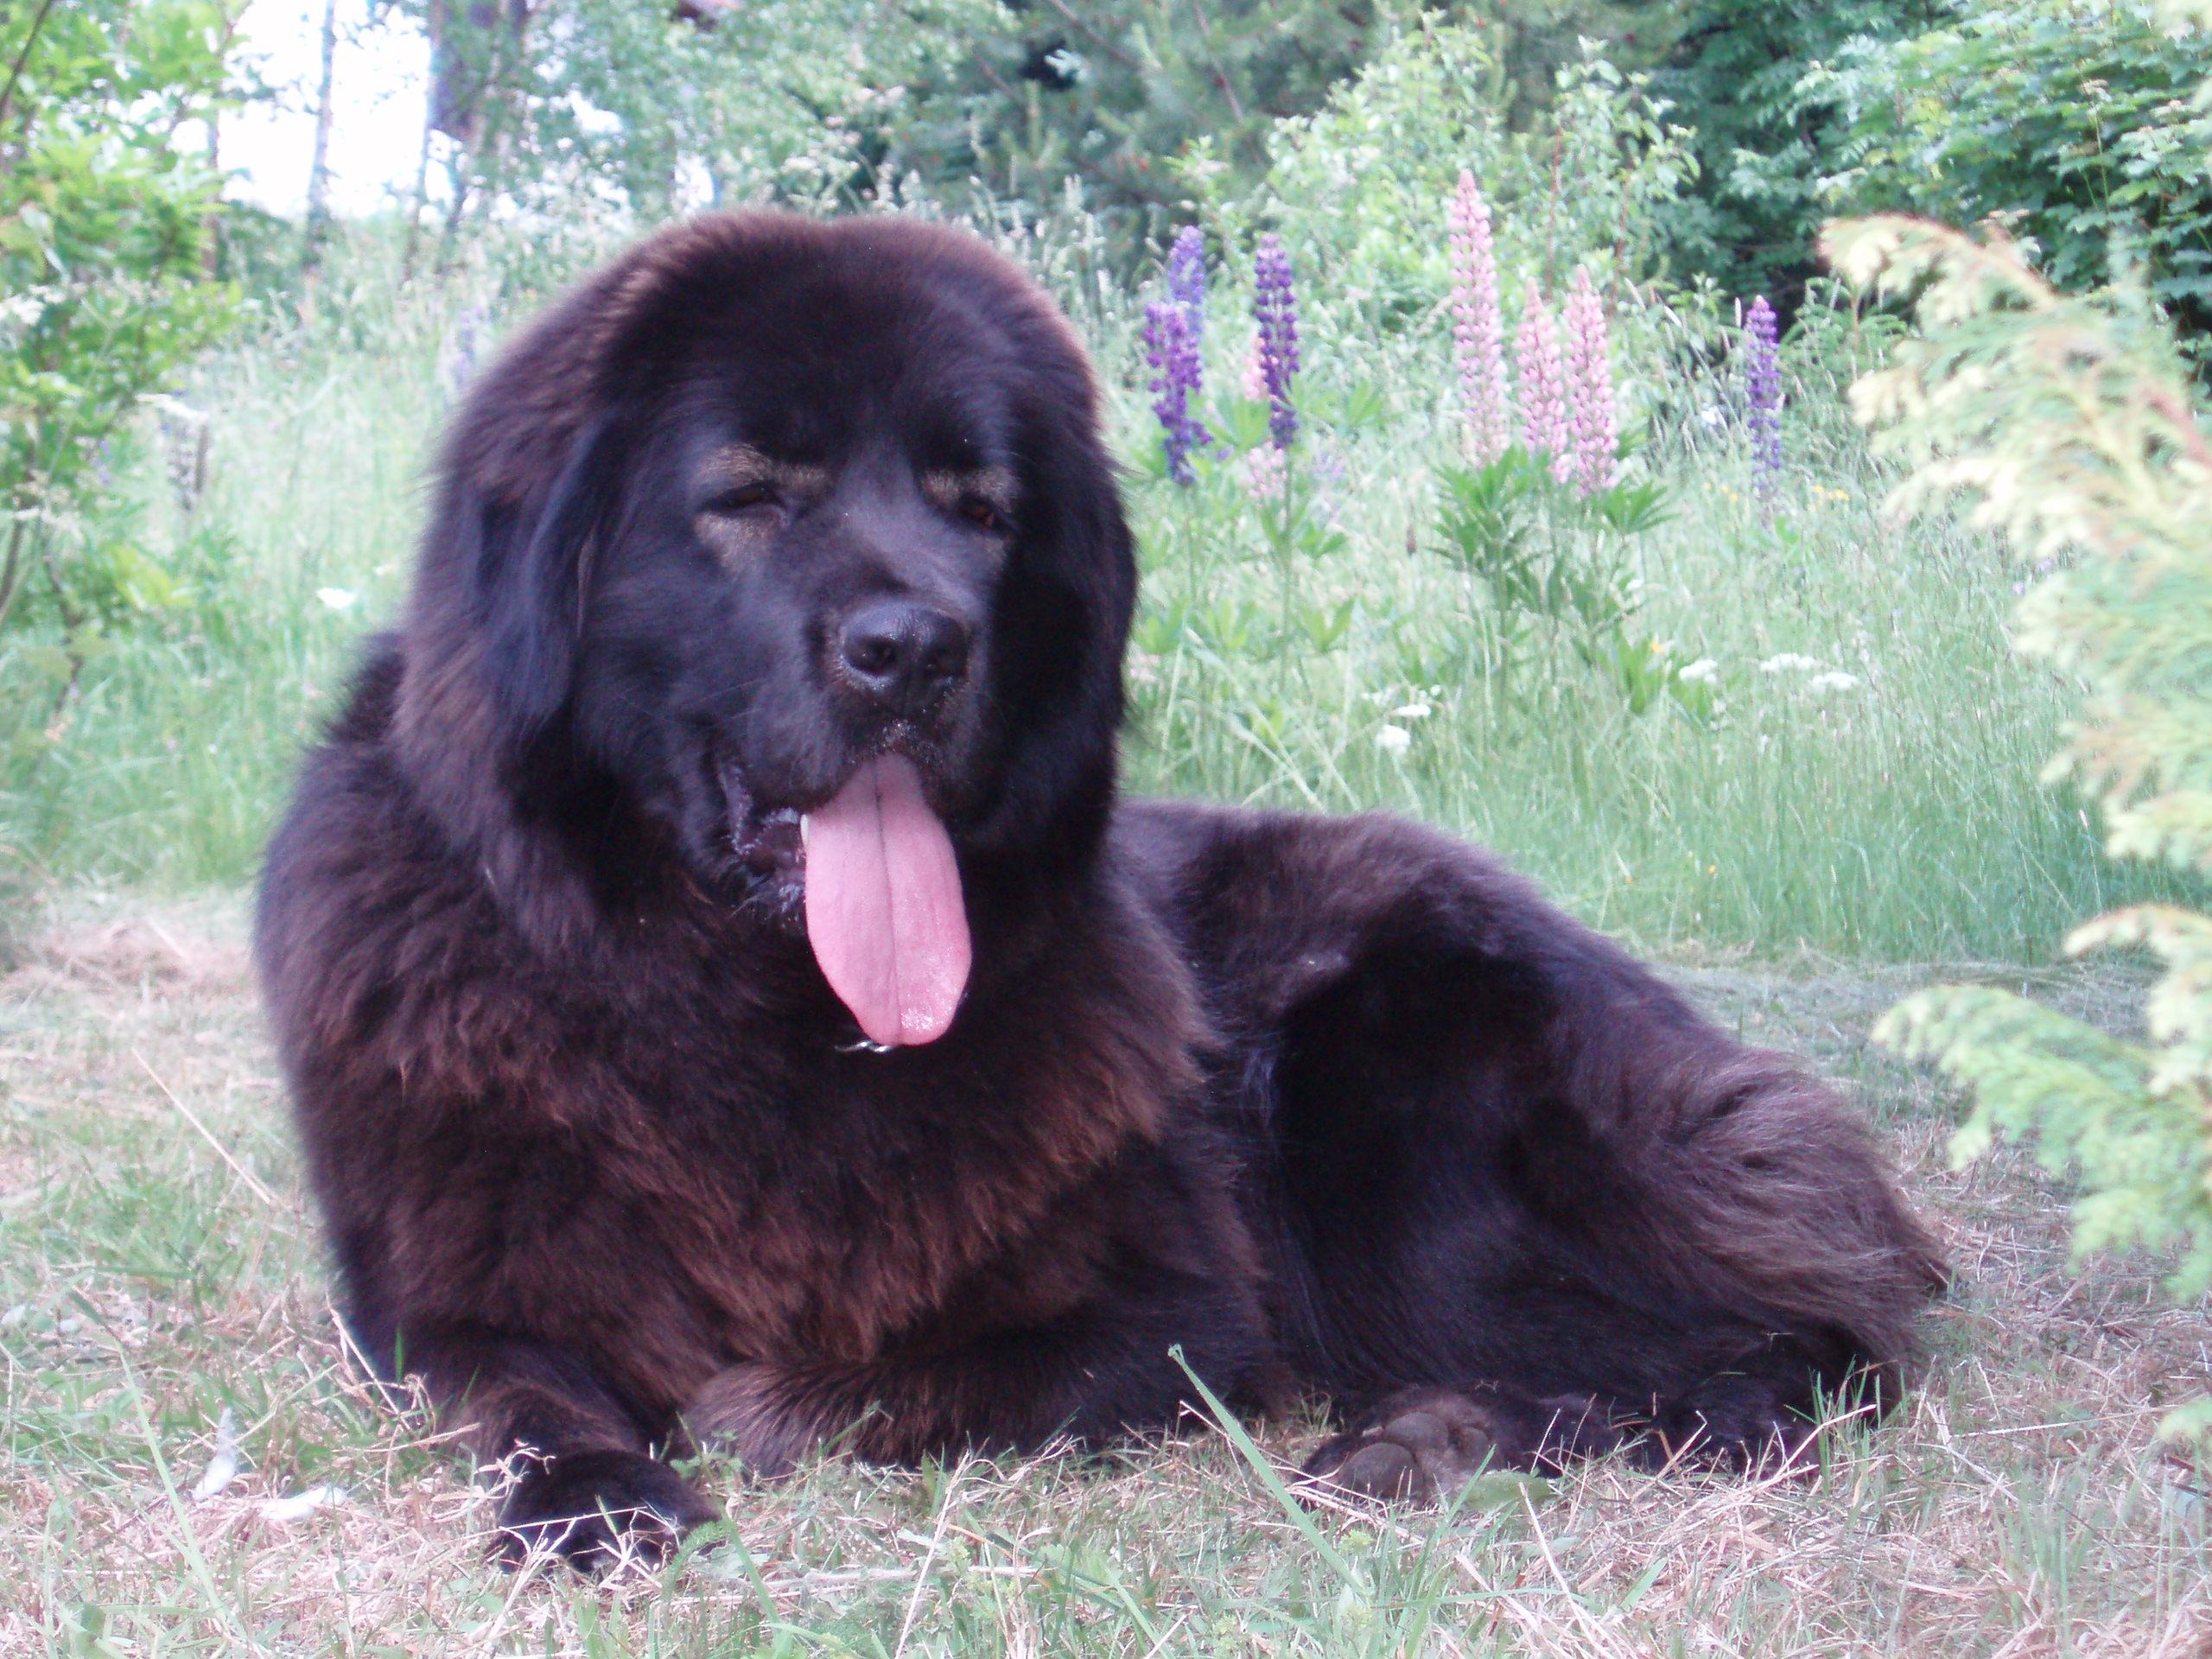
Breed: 205-n000030-Tibetan_mastiff